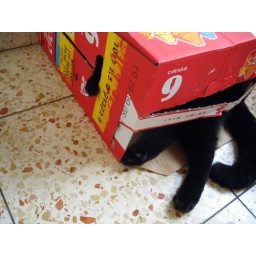
cat in the box